Regia Marina

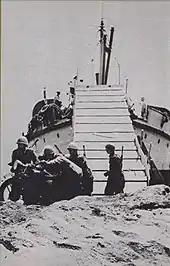
The Italian landing at Sitia, Crete, on 27 May 1941, was one of the few amphibious operations carried out by Italian forces.

The played a limited role in the invasion of Ethiopia. While the Ethiopian Empire was landlocked, the navy was instrumental in delivering and supplying the invasion forces through Somali and Eritrean ports.